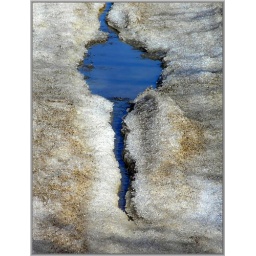
reflecting the blue sky and running in an ATV track: Life is like that!